Our Lady of the Rosary

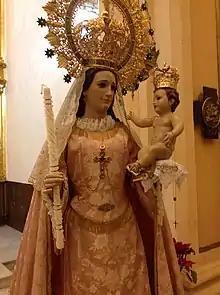
Our Lady of the Rosary of Bullas

The Feast of Our Lady of the Rosary, formerly known as Feast of Our Lady of Victory and Feast of the Holy Rosary is celebrated on 7 October in the General Roman Calendar. 7 October is the anniversary of the decisive victory of the combined fleet of the Holy League of 1571 over the Ottoman navy at the Battle of Lepanto.